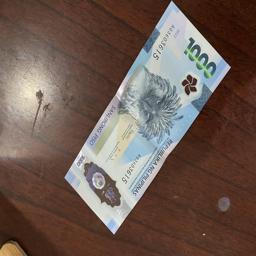
Label: 1000_New_Front